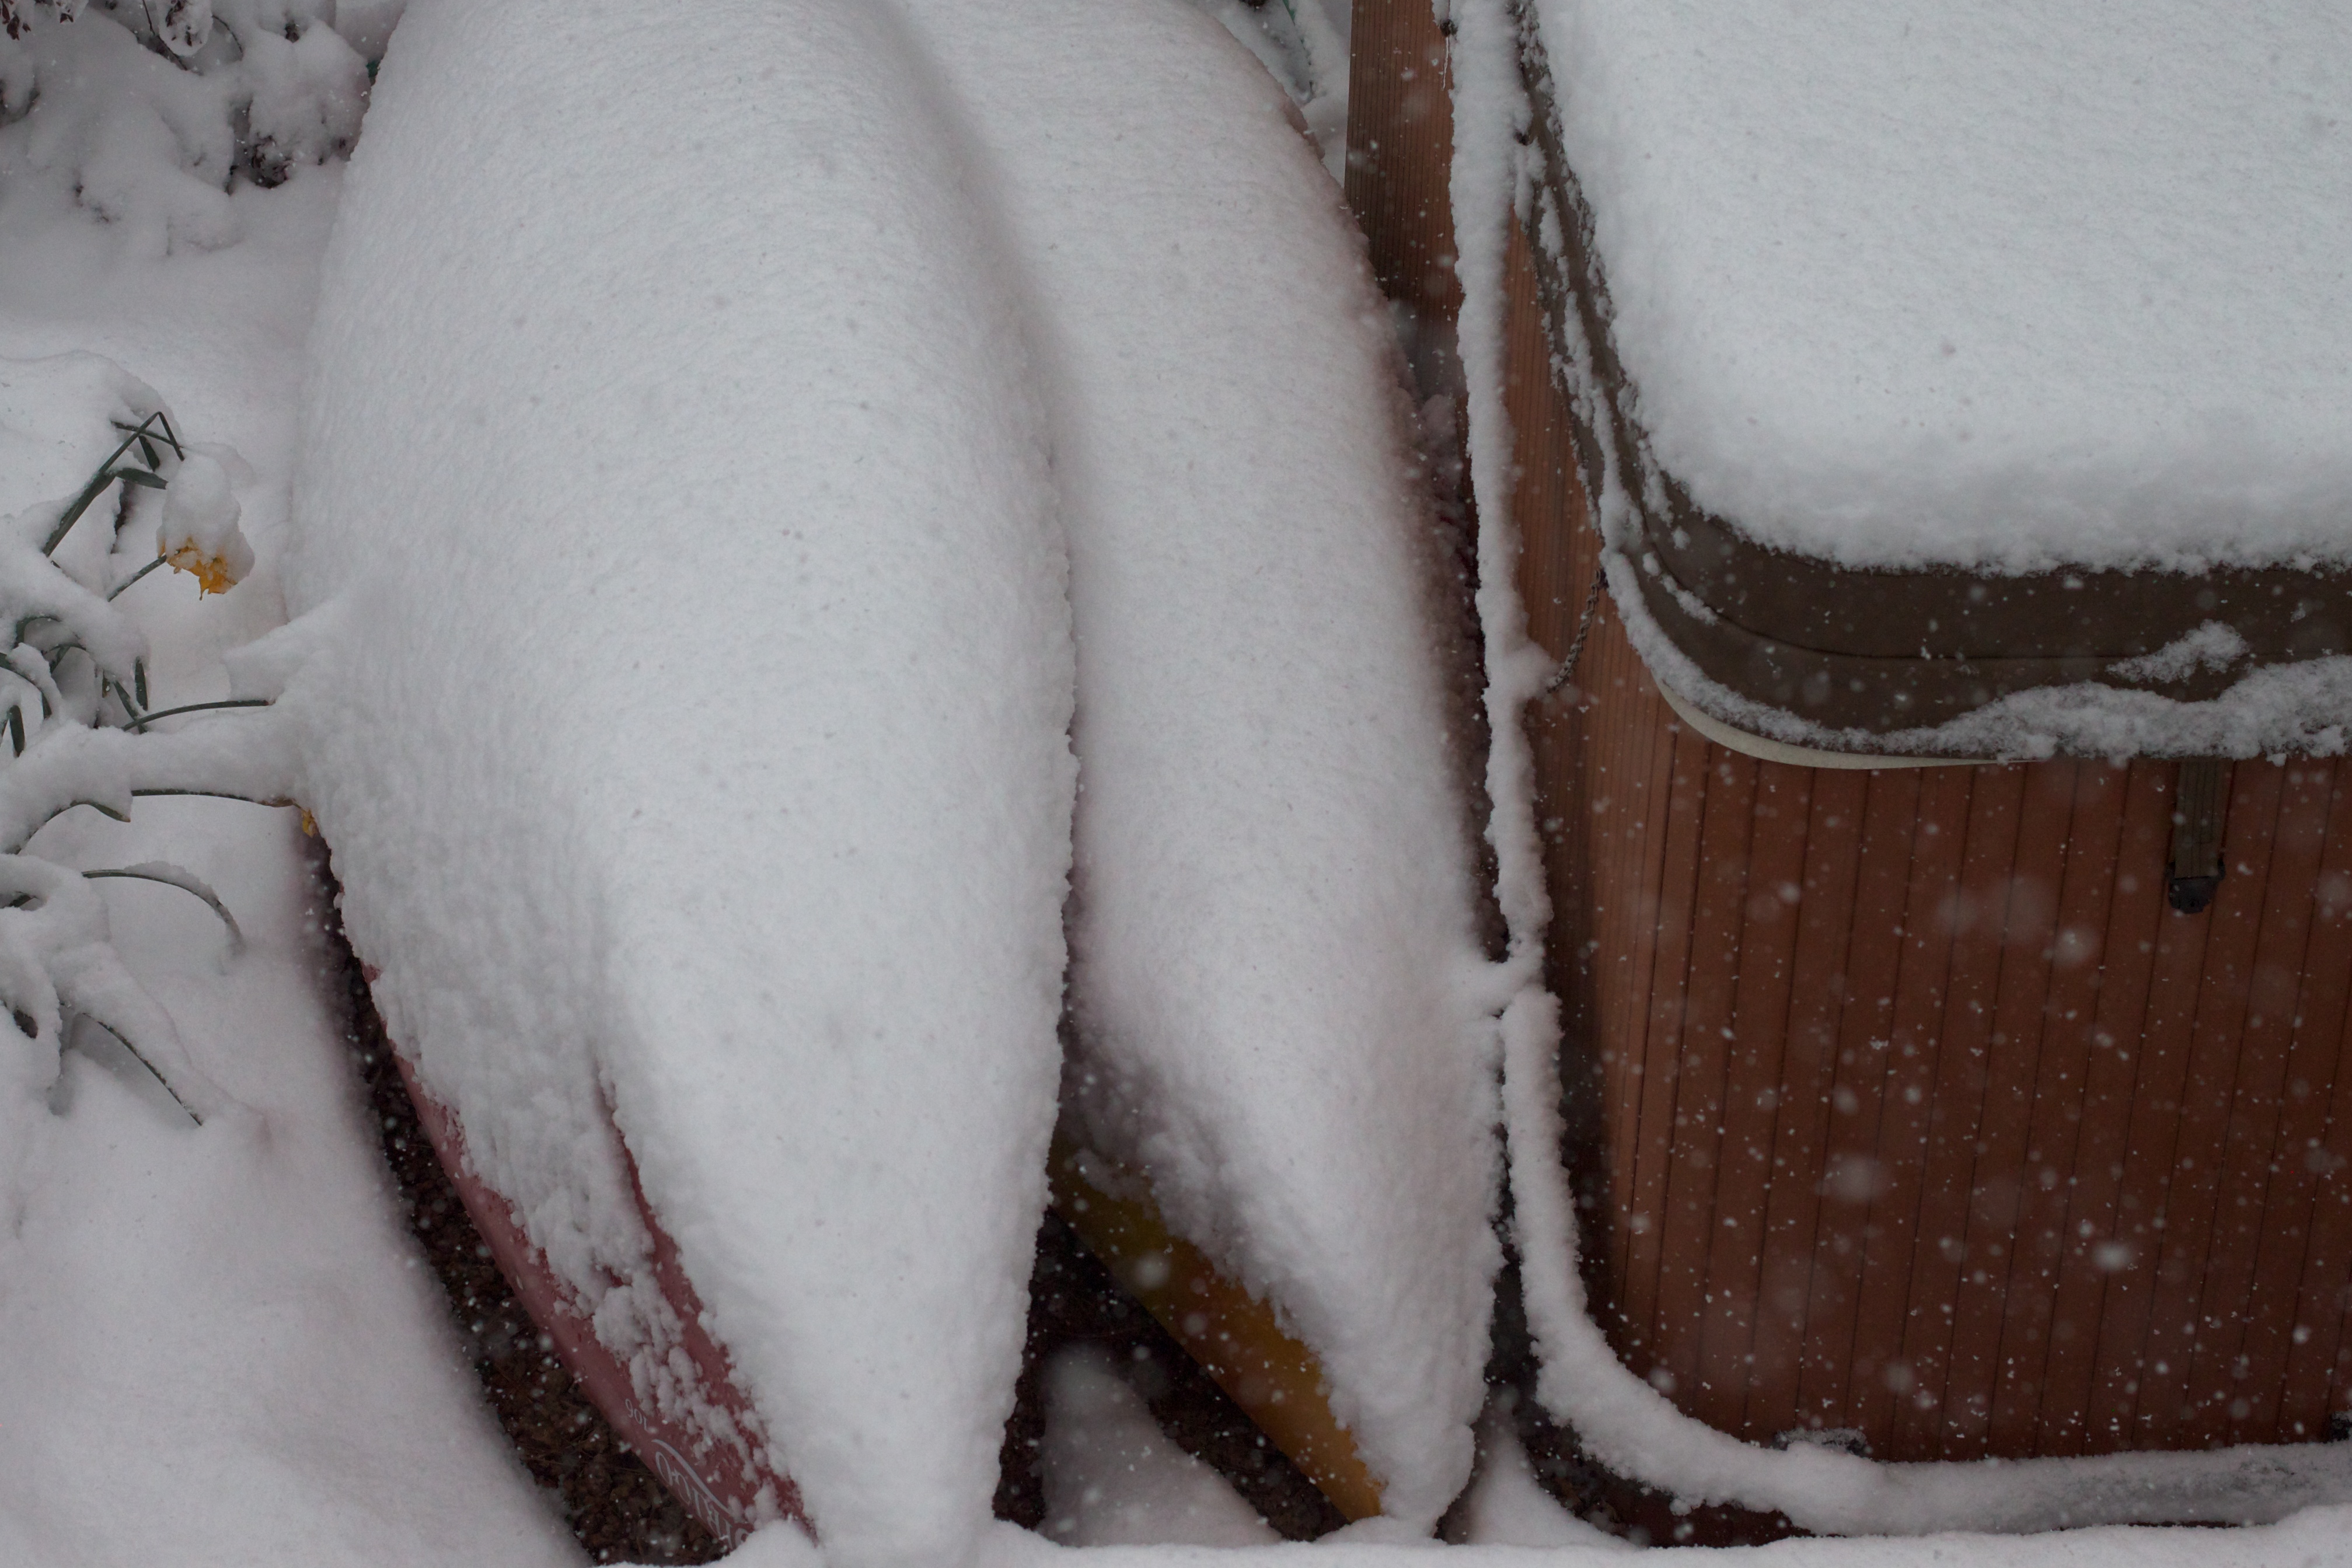
snow, winter, white, ice, weather, season, blizzard, freezing